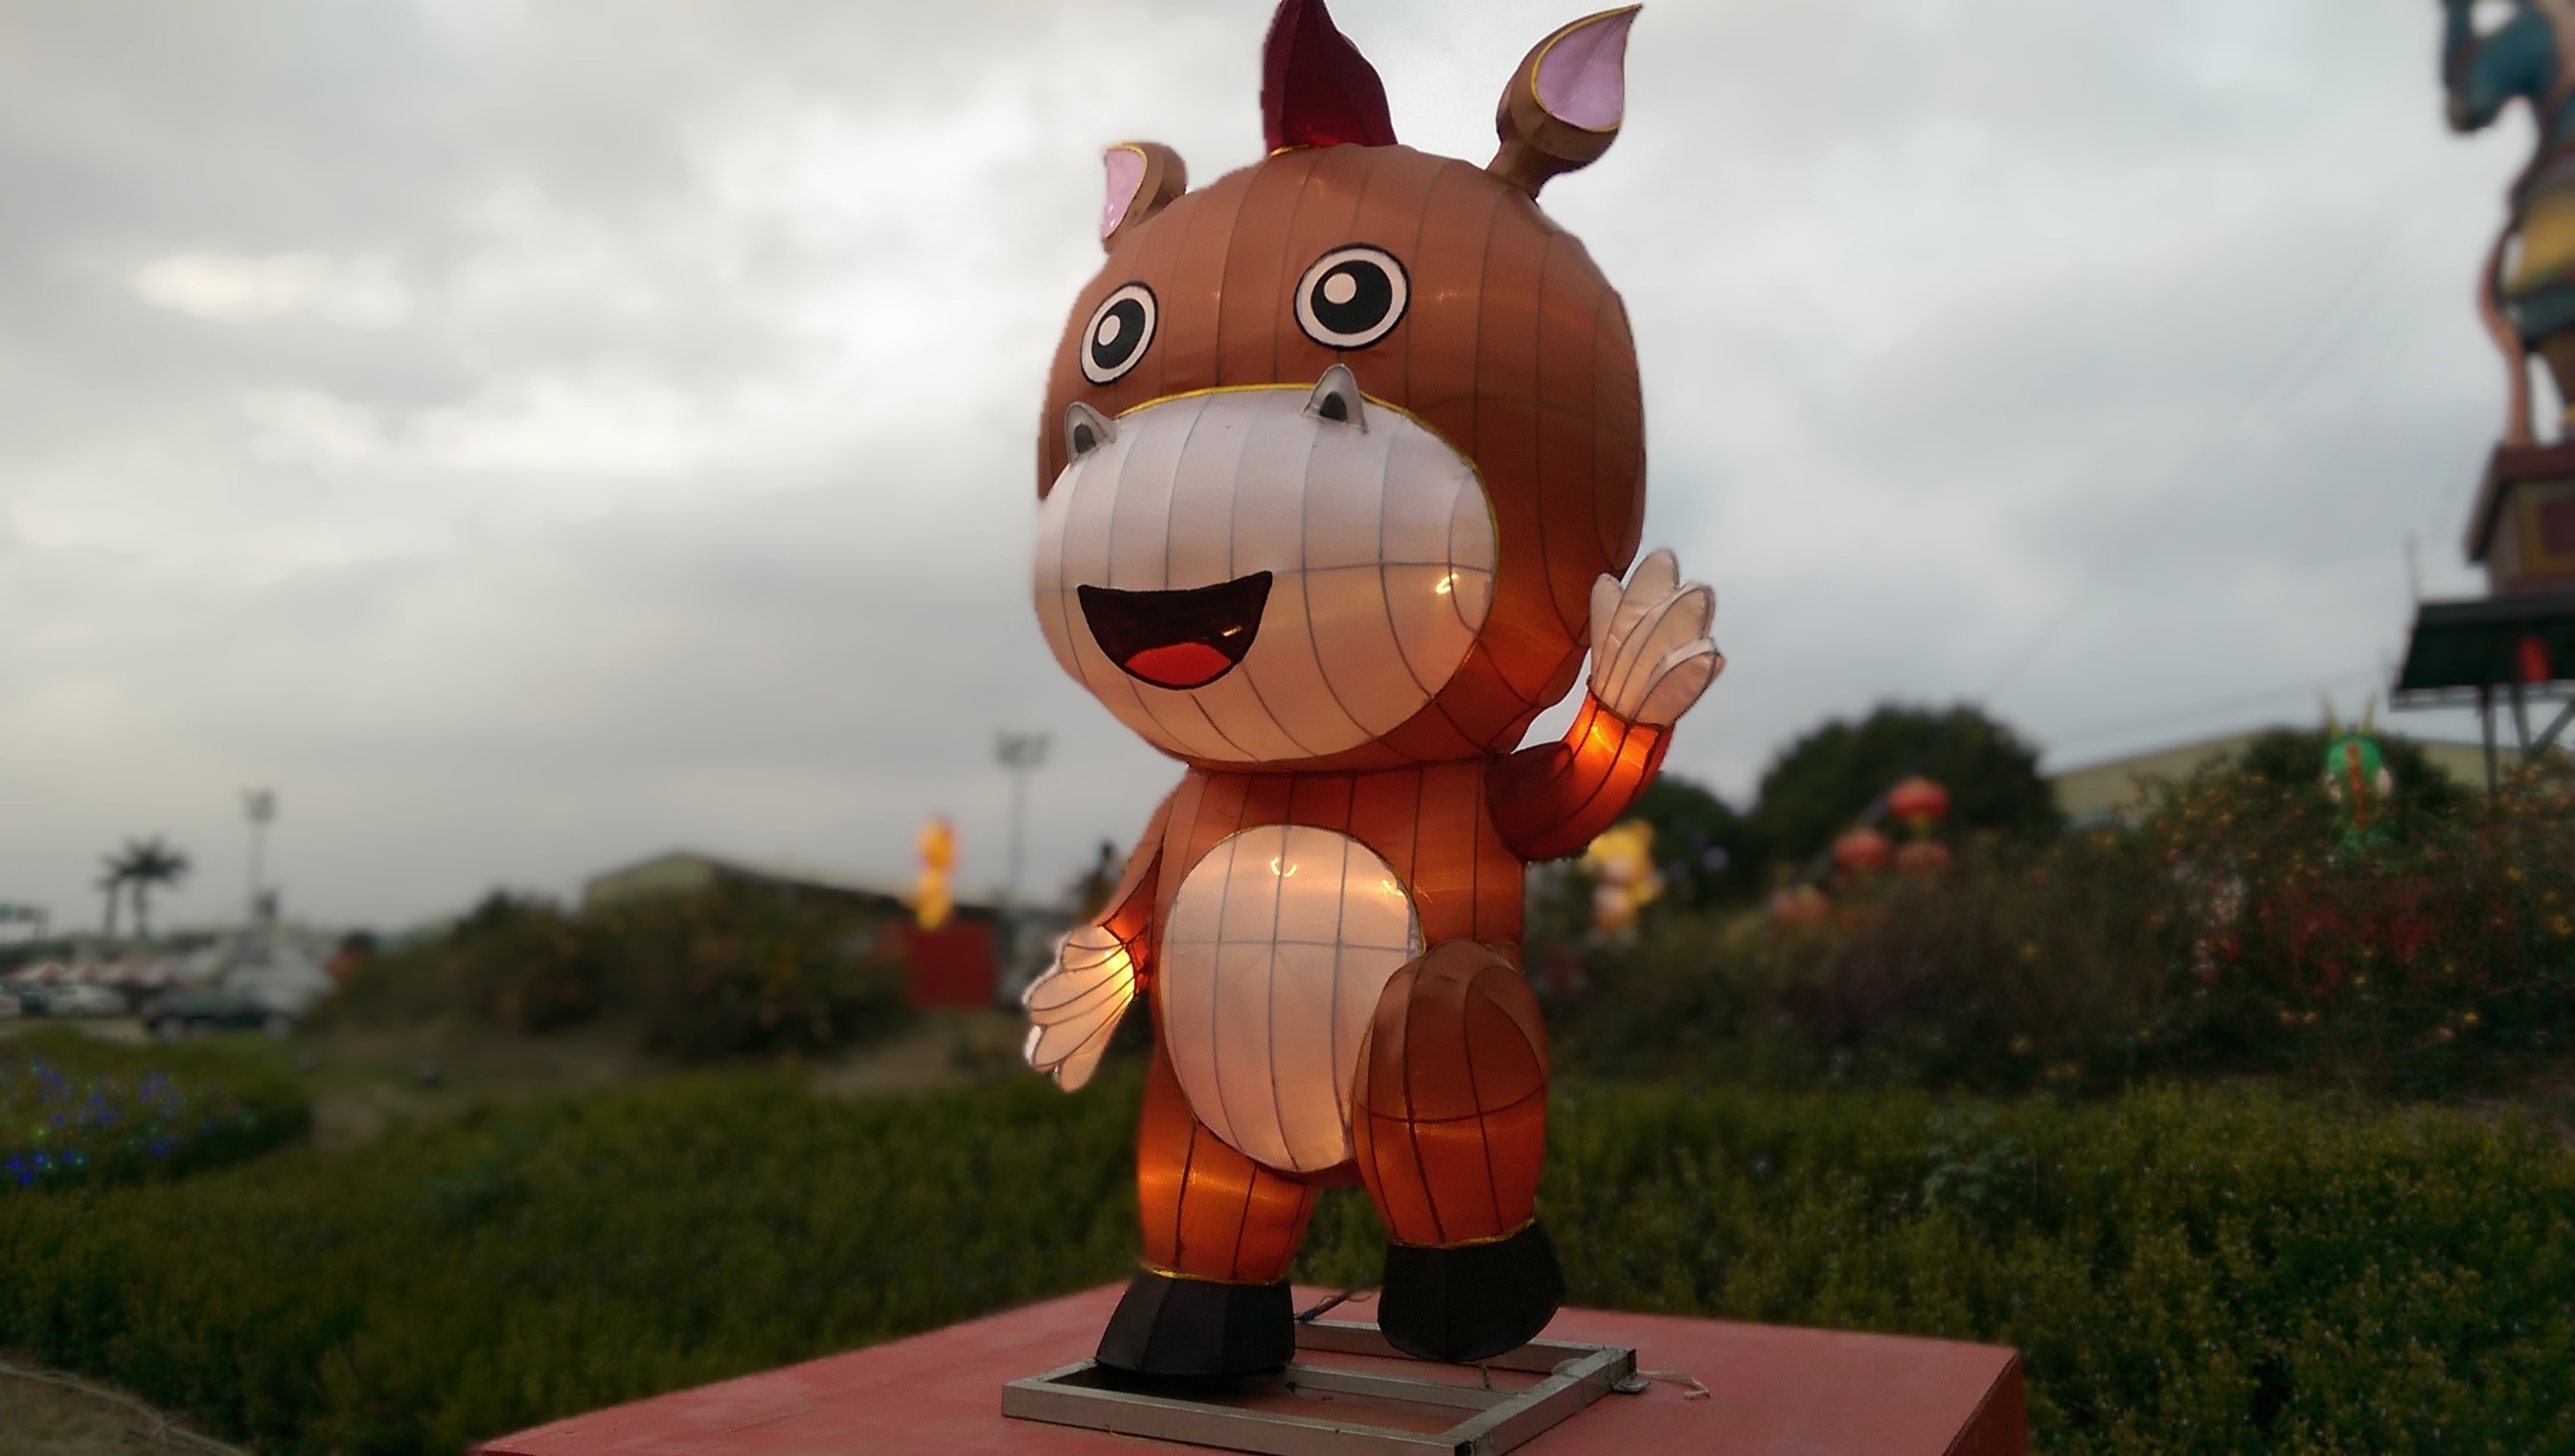
flower, monument, statue, toy, sculpture, art, mascot, screenshot, the lantern festival, happy valley race course